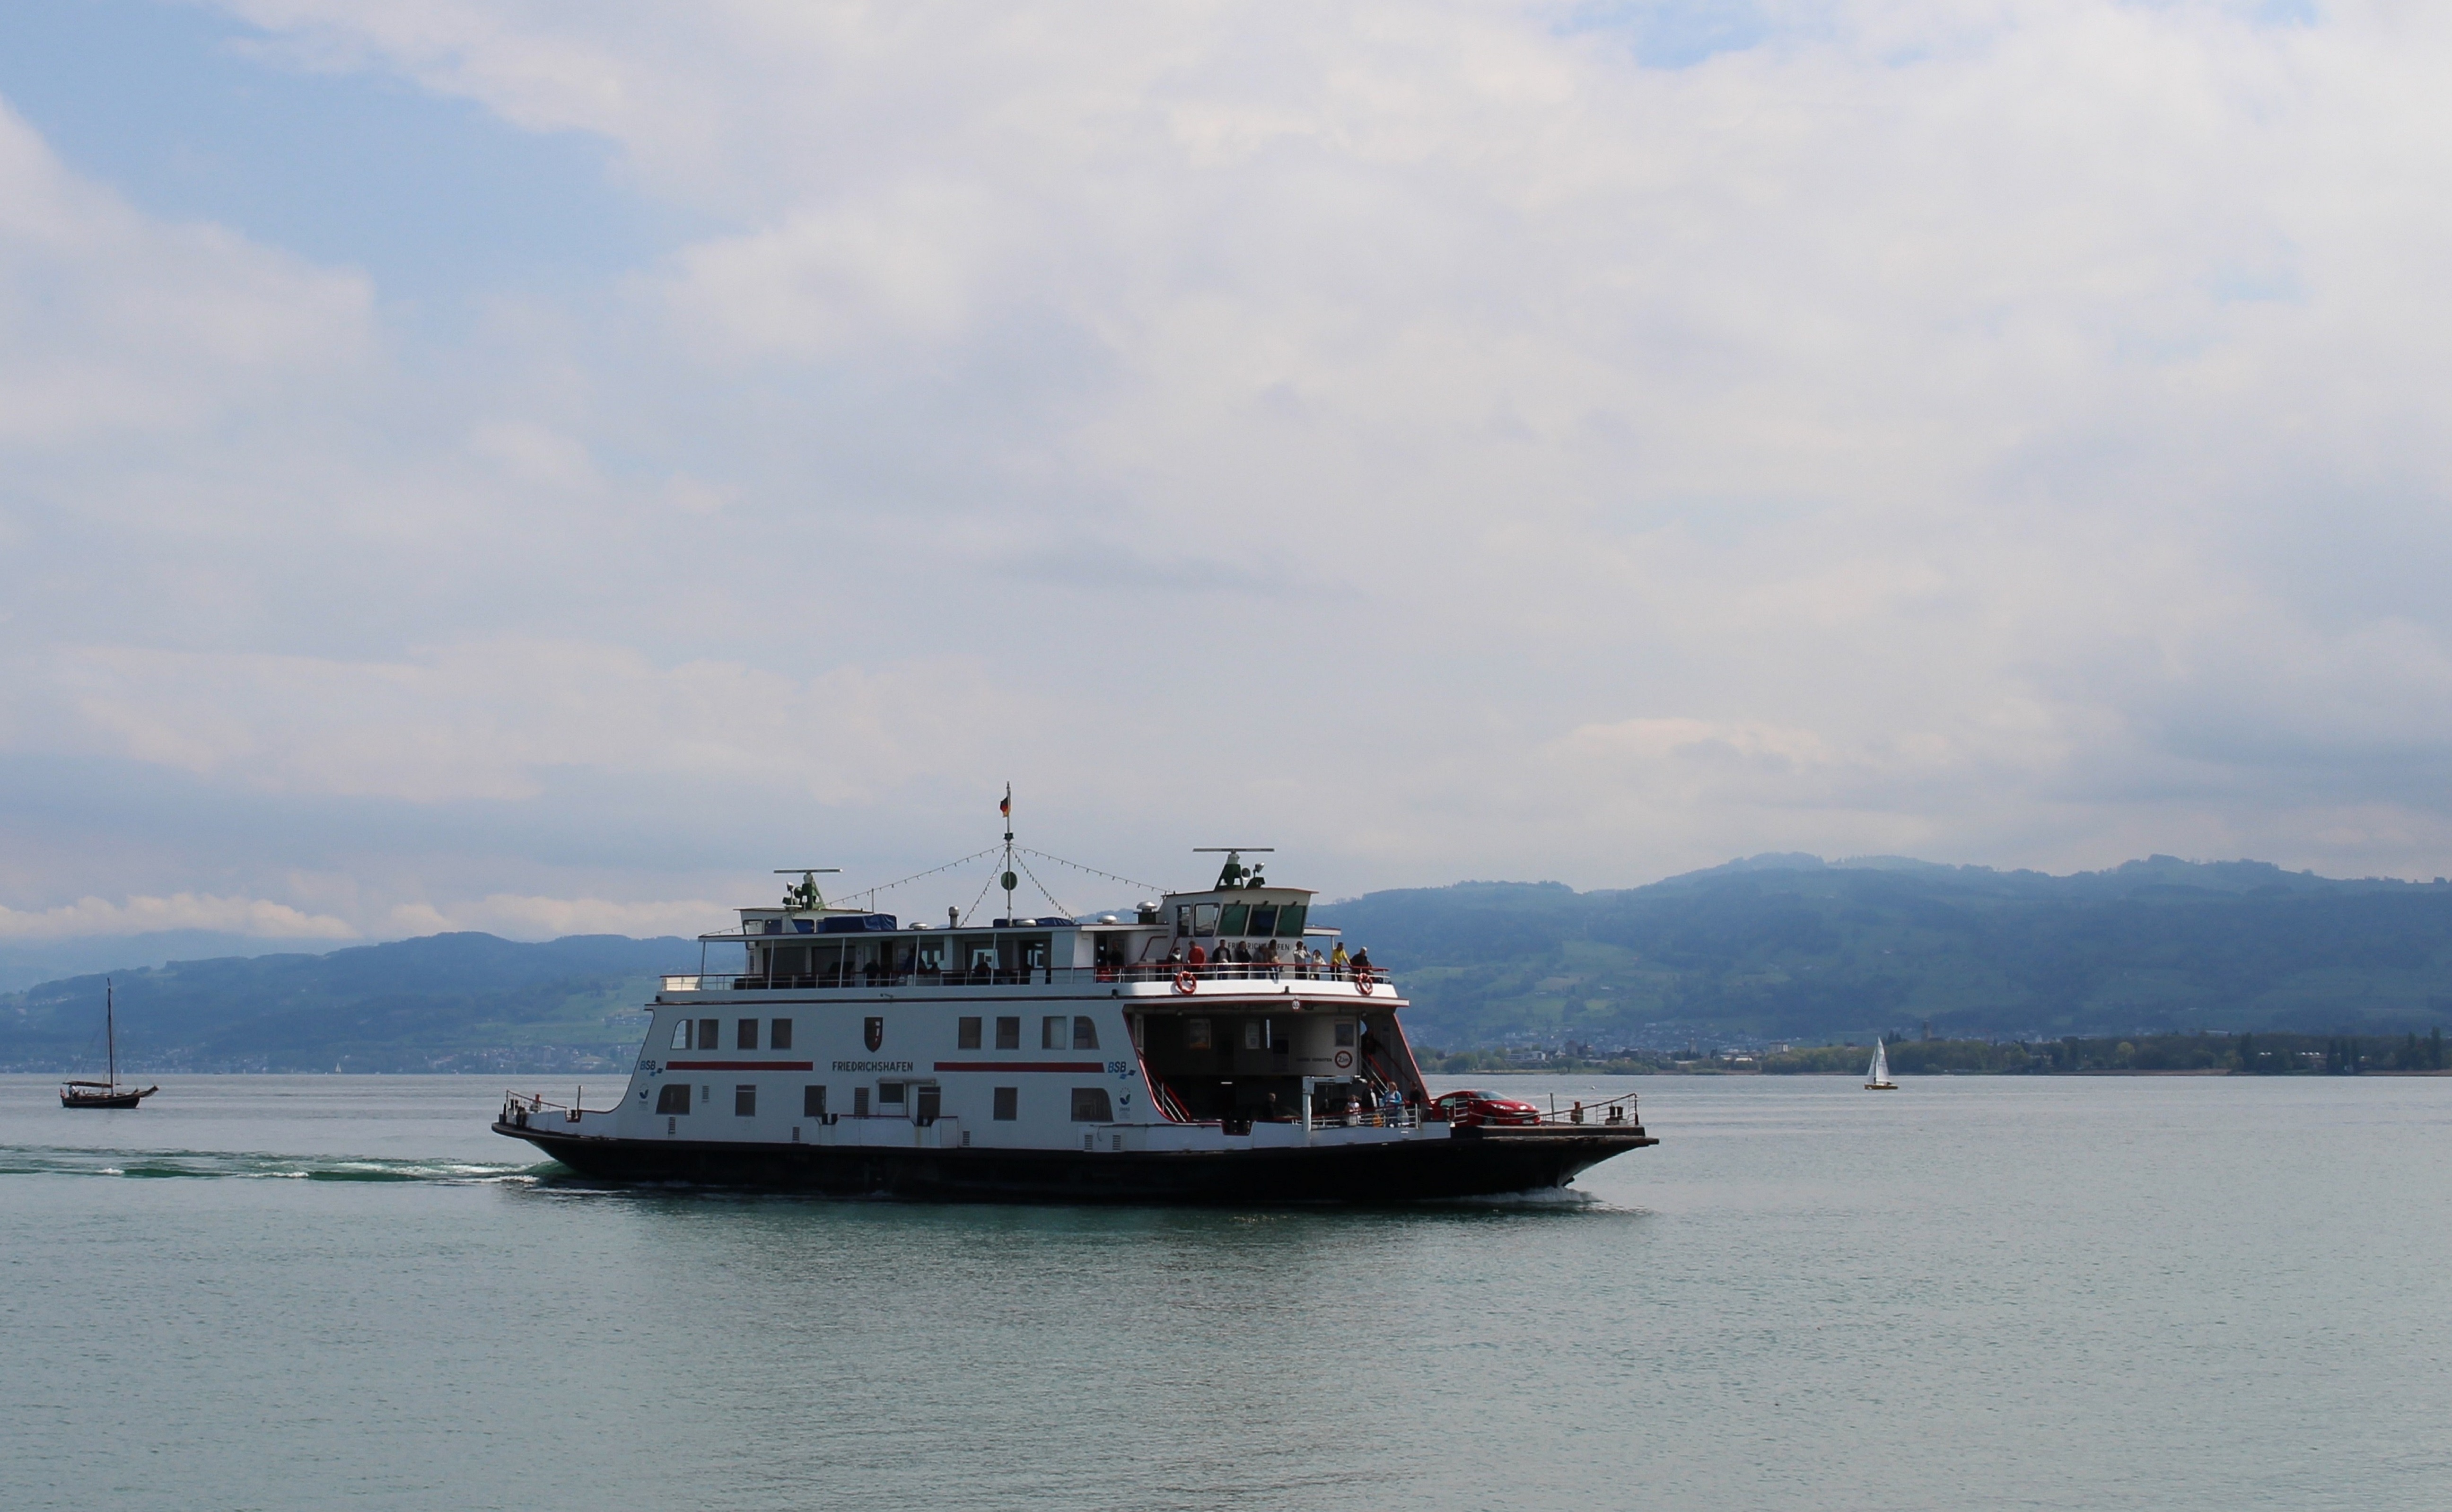
sea, coast, boat, ship, vehicle, bay, harbor, cargo ship, waterway, ferry, switzerland, channel, tugboat, watercraft, mood, lake constance, motor ship, passenger ship, freight transport, romanshorn, car ferry friedrichshafen